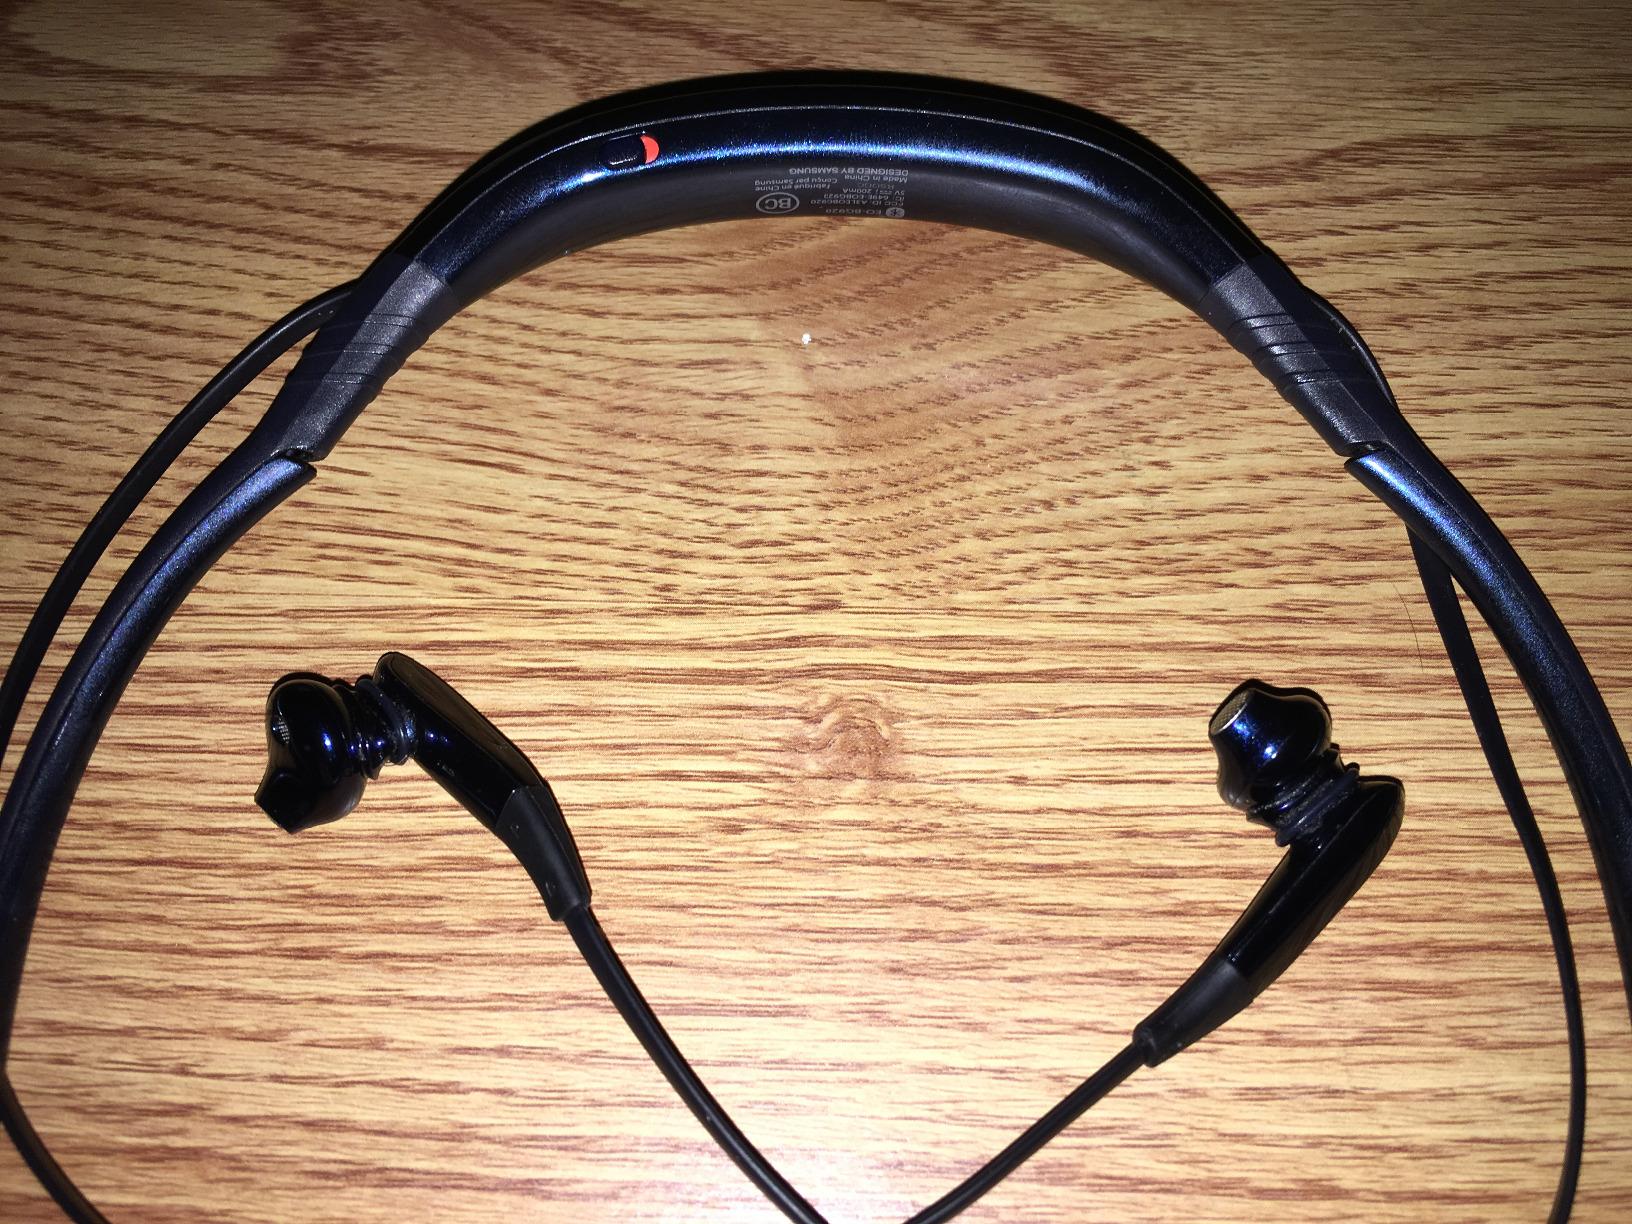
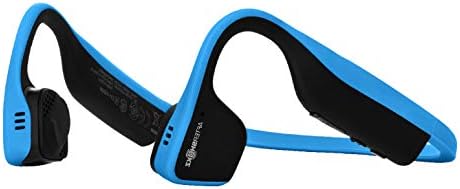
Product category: headphones
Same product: no